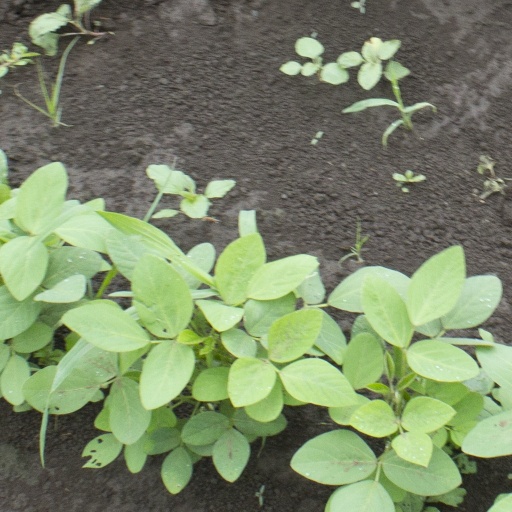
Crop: soybean